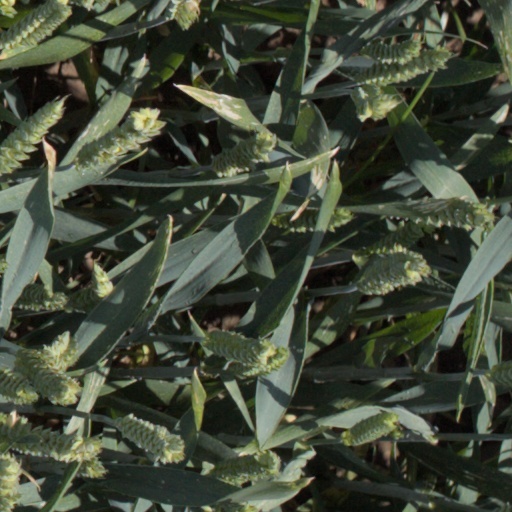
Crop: wheat